Hliadky, Ternopil Oblast

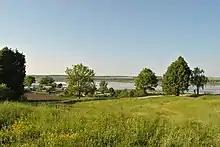
Hliadky

Hliadky is a village in Ternopil Raion, Ternopil Oblast (province) of western Ukraine. It belongs to Ternopil urban hromada, one of the hromadas of Ukraine.